William Edward Ellis

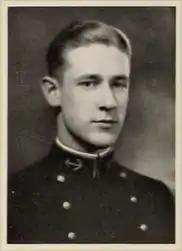
United States Naval Academy senior portrait, 1930

Ellis was born to C.B. and Margaret C. Ellis on November 7, 1908, in Burlington, North Carolina. C.B. Ellis opened a sewing machine shop at the turn of the century which he later transformed into C.B. Ellis Music. The elder Ellis owned and operated the music shop into his late 80s. William plead with his family to consent to his enlistment in the Navy, which was agreed to on the condition that he earn appointment to the United States Naval Academy. After attending nearby Werntz Preparatory School in Annapolis and receiving the backing of his district's congressional representative Charles Manly Stedman, he entered the academy in 1926 and graduated in 1930.